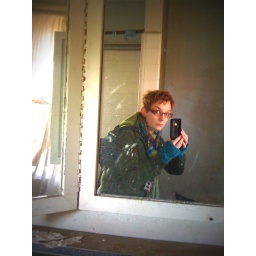
me in the dog house